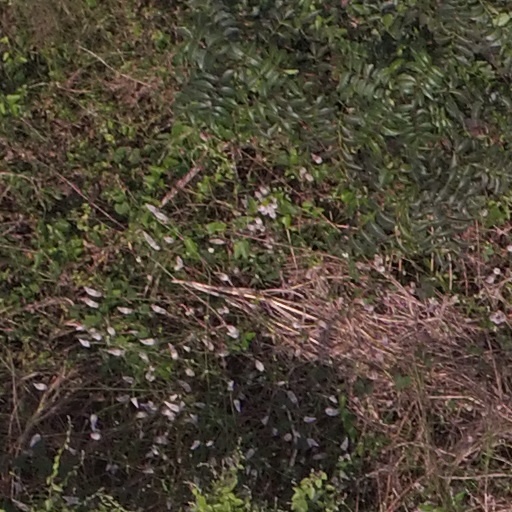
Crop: maize; corn